Mountain Home Commercial Historic District

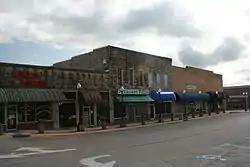
South side of the courthouse square

The Mountain Home Commercial Historic District encompasses the historic central business district of Mountain Home, Arkansas, the county seat of Baxter County. The district is centered on the Baxter County Courthouse, and is bounded on the north by East 5th Street, the south by East 9th Street, the east by South Street, and the west by South Hickory Street. Most of the buildings in this area are commercial structures, one or two stories in height, of masonry construction. They are generally vernacular in style, and most were built in one of two periods: between about 1900 and 1920, after the arrival of the railroad, and in the 1950s, when the city experienced another major period of growth. The oldest building is the 1892 Baker Building at 601-603 Baker Street.